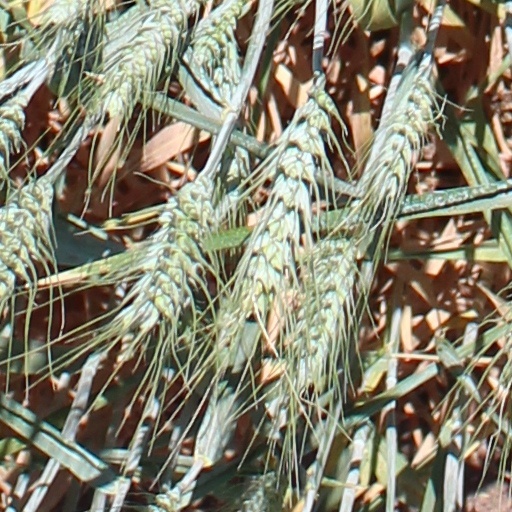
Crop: wheat